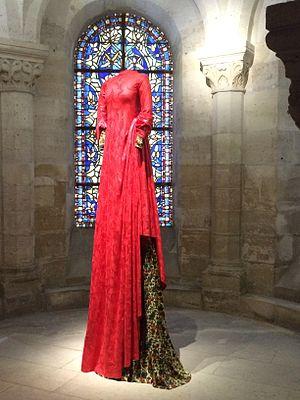
Une des grandes robes royales dessinées et réalisées par Lamyne M. et exposées à la Basilique Saint-Denis en 2015 et 2016.
La basilique Saint-Denis est une église de style gothique située au centre de la ville de Saint-Denis, à 5 kilomètres au nord de Paris dans le département français de Seine-Saint-Denis en région Île-de-France.